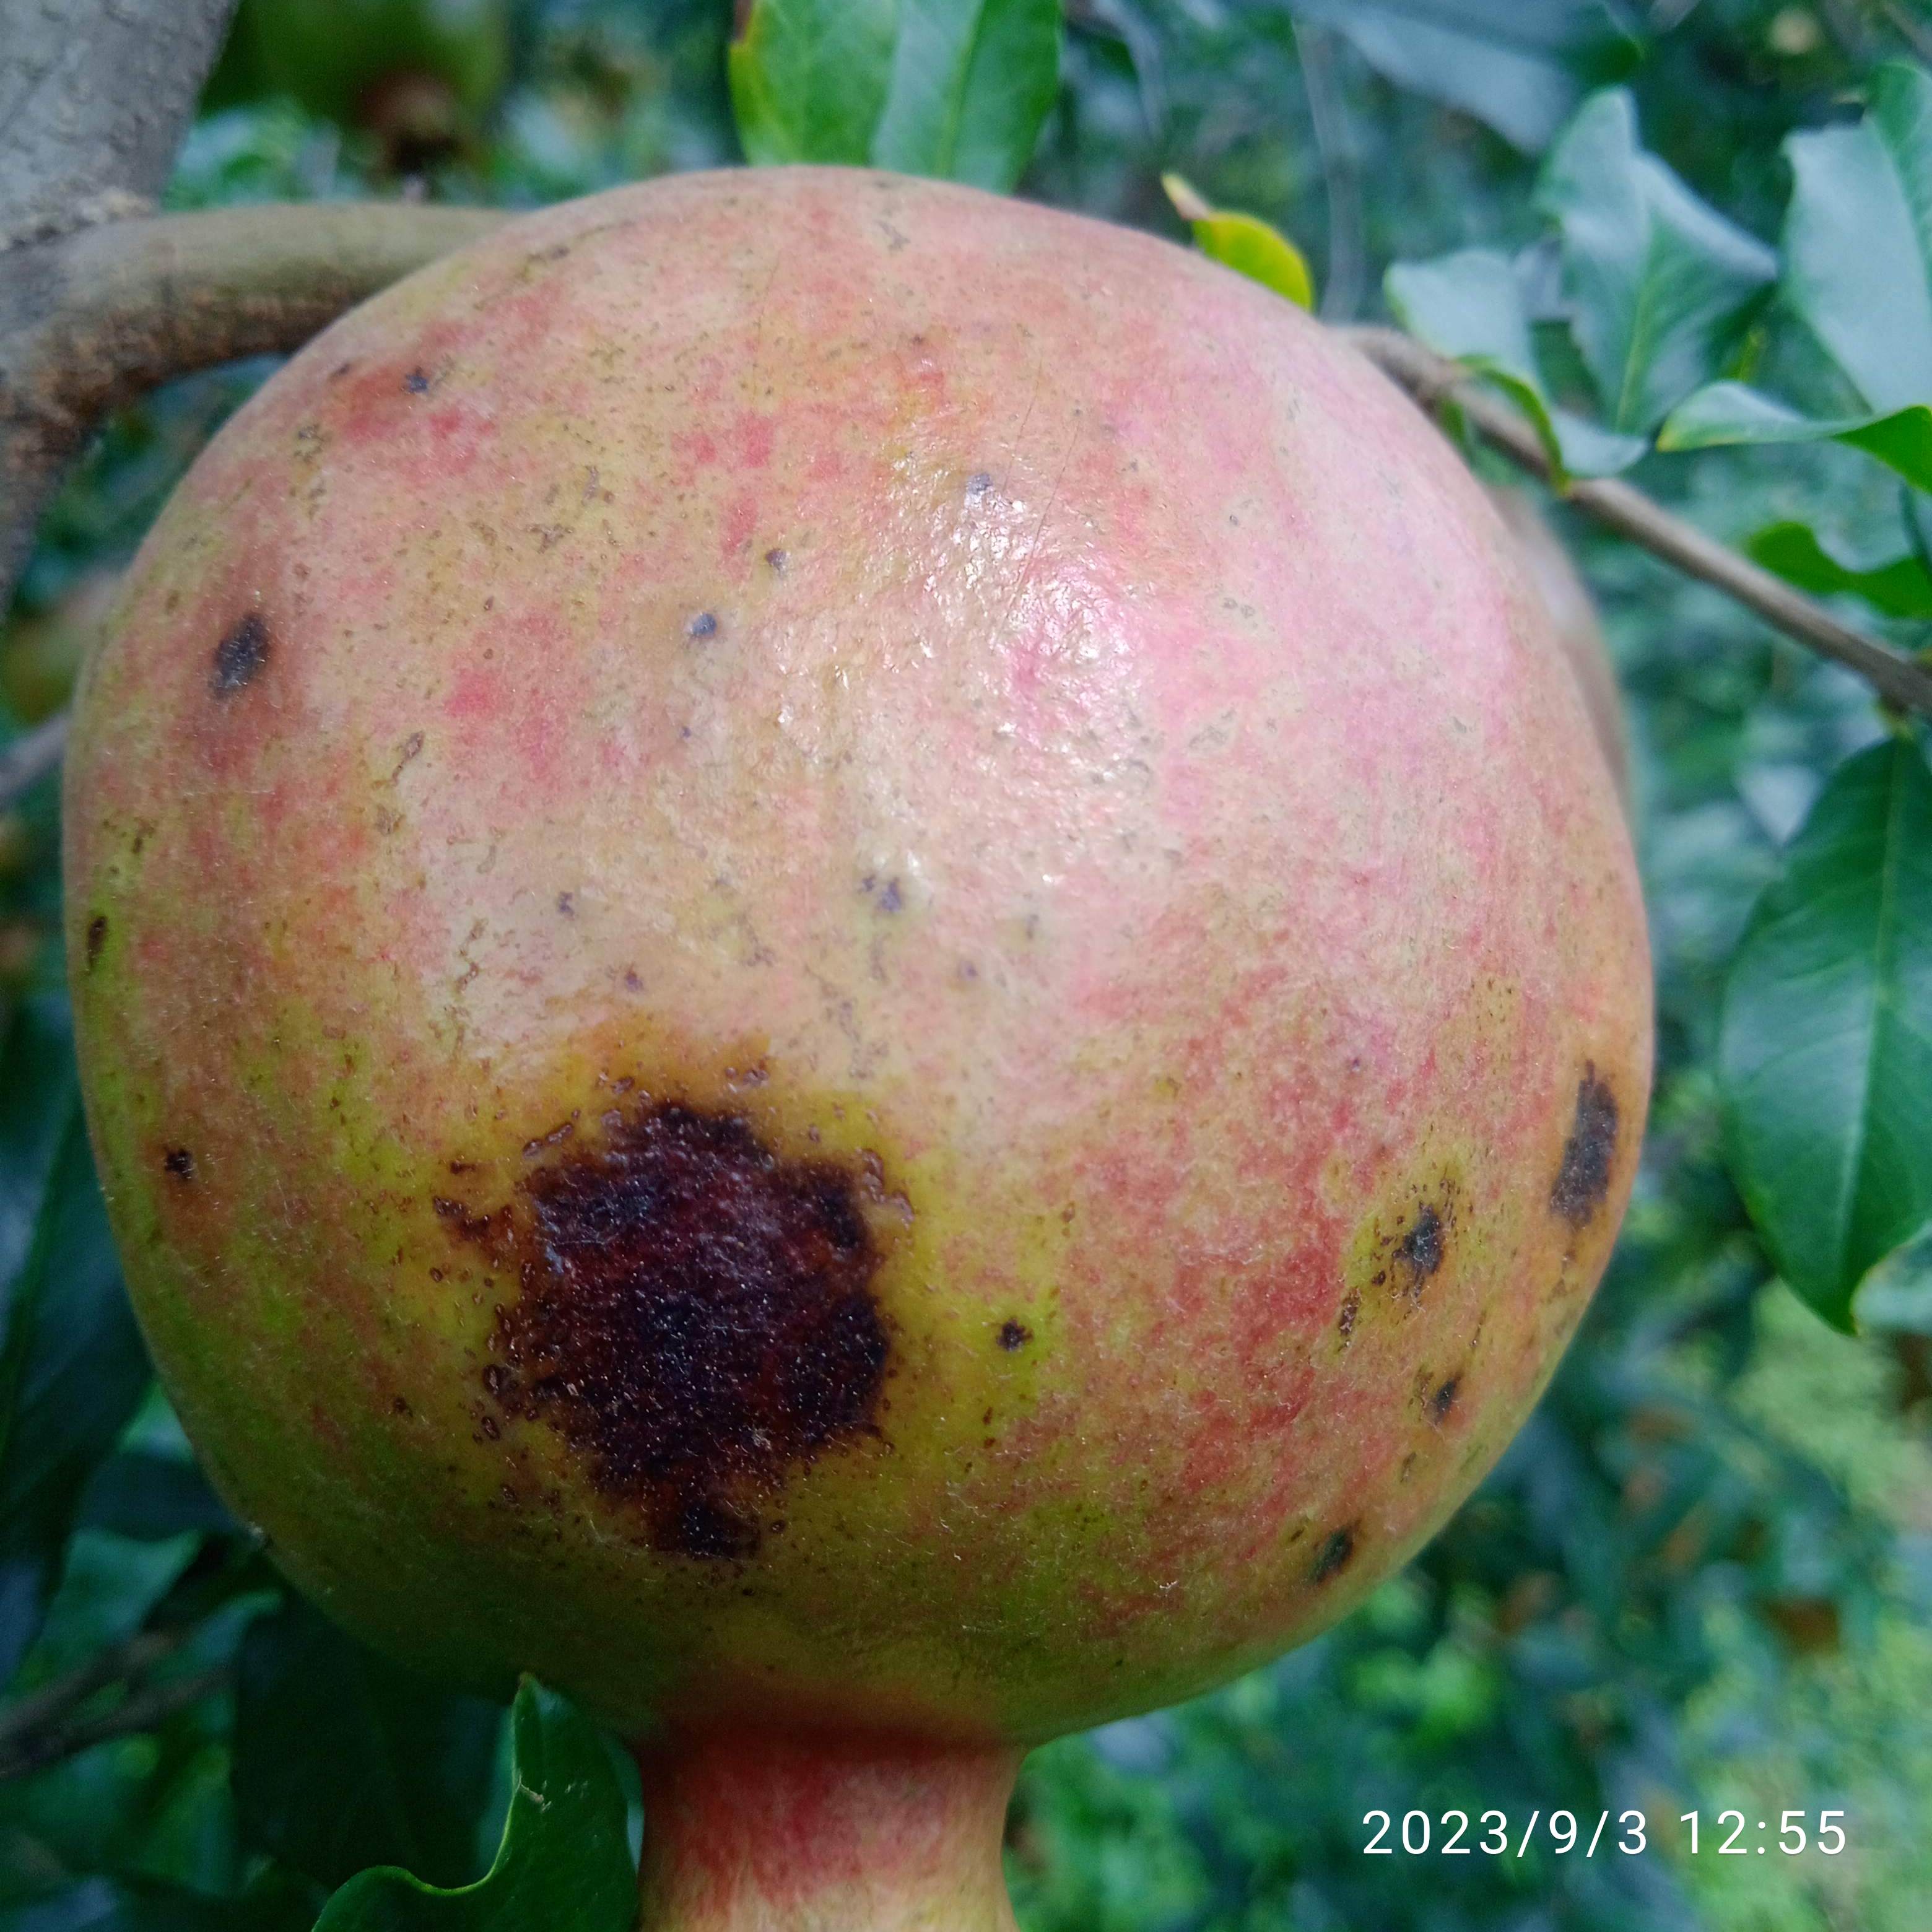
Label: Anthracnose